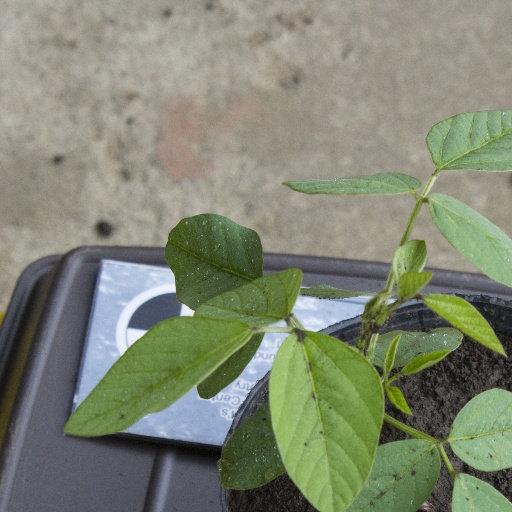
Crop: soybean